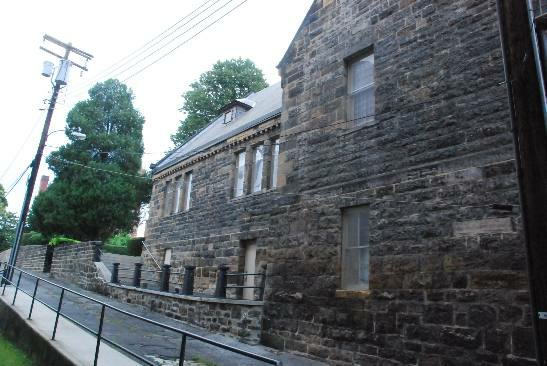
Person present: No